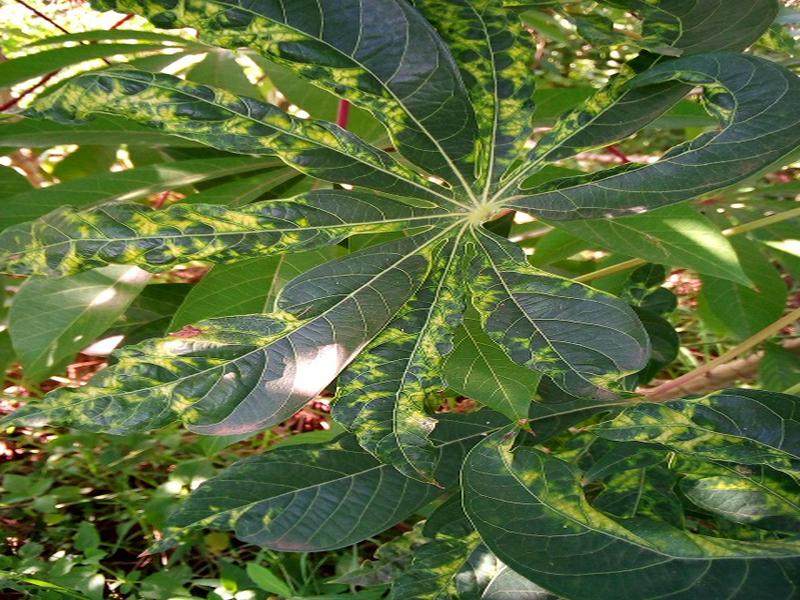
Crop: cassava
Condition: mosaic_disease